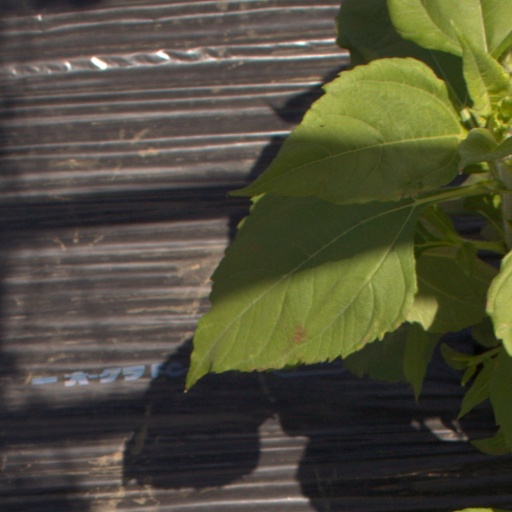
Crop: Jerusalem artichoke